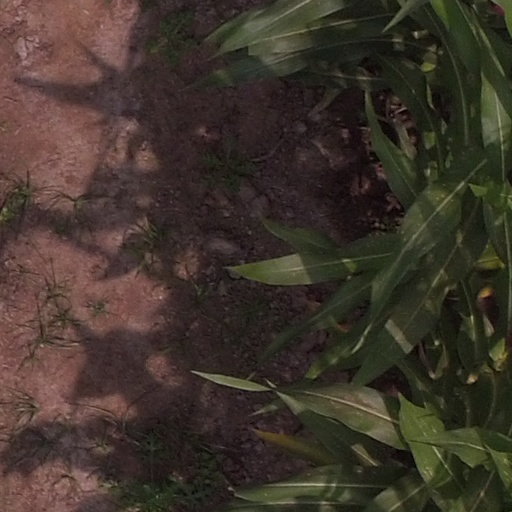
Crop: maize; corn